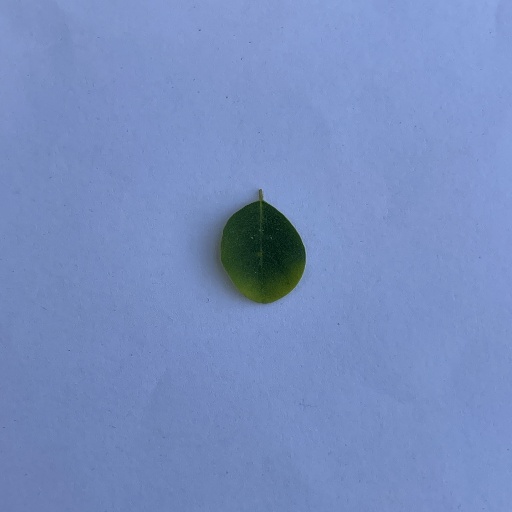
Species: Sojina
Leaf condition: Bacterial Spot